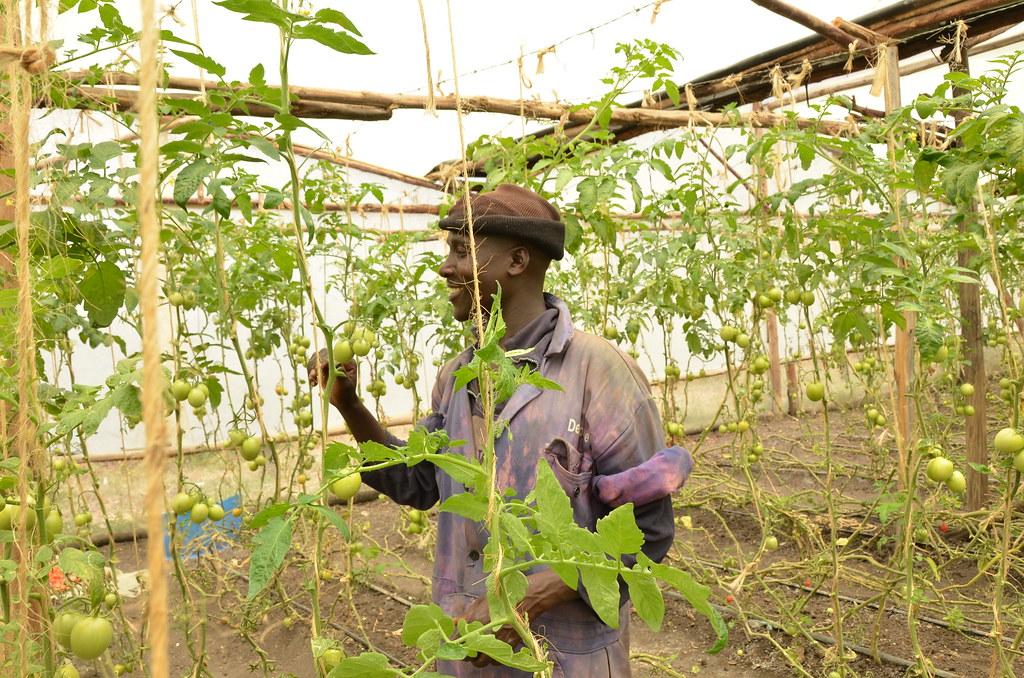
Huyu ni mkulima, ndani ya chafu, anayechunguza mimea ya nyanya iliyopandwa. Mkulima huyu amesimama katikati ya mimea mirefu ya nyanya, baadhi yake ikiwa  na matunda yasiyoiva. Mazingira yanaonyesha mfumo wa kilimo cha kisasa cha chafu, inachotumika miundo ya kusaidia ukuaji wa mimea na labda kudhibiti hali ya hewa wa umazoea bora.